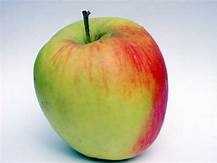
Label: apple